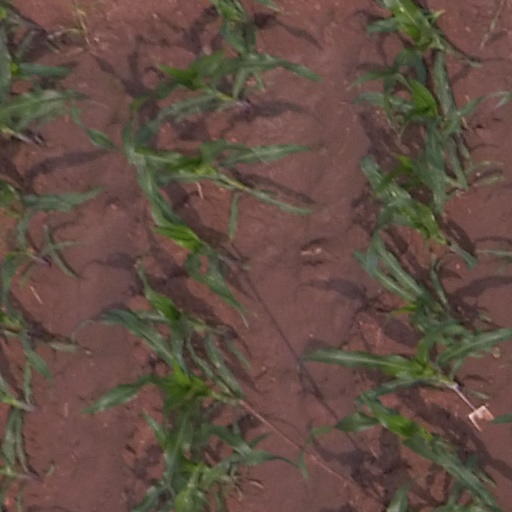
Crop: maize; corn